Veterinarian

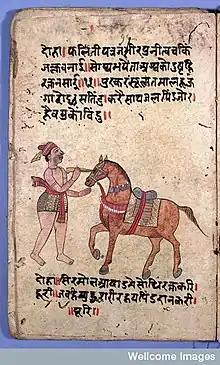
Ancient Indian text, eye operation on a horse

Ancient Indian sage and veterinarian Shalihotra (mythological estimate c. 2350 BCE), the son of a sage, Hayagosha, is considered the founder of veterinary sciences.